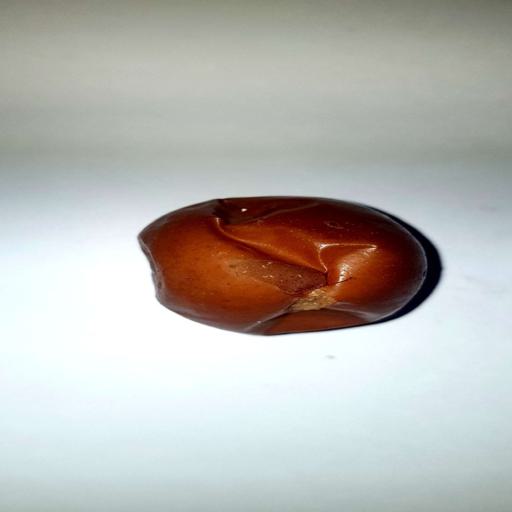
Label: bruised